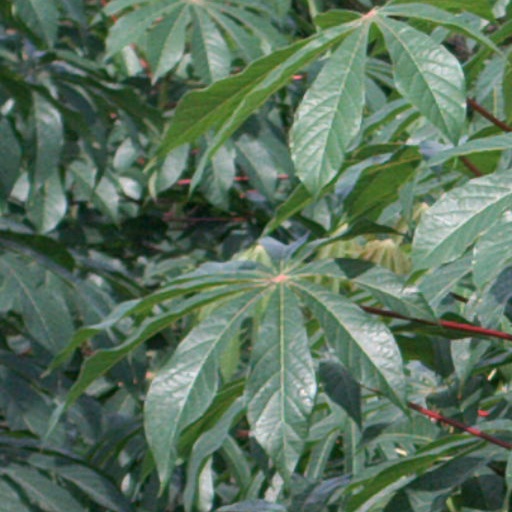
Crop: cassava